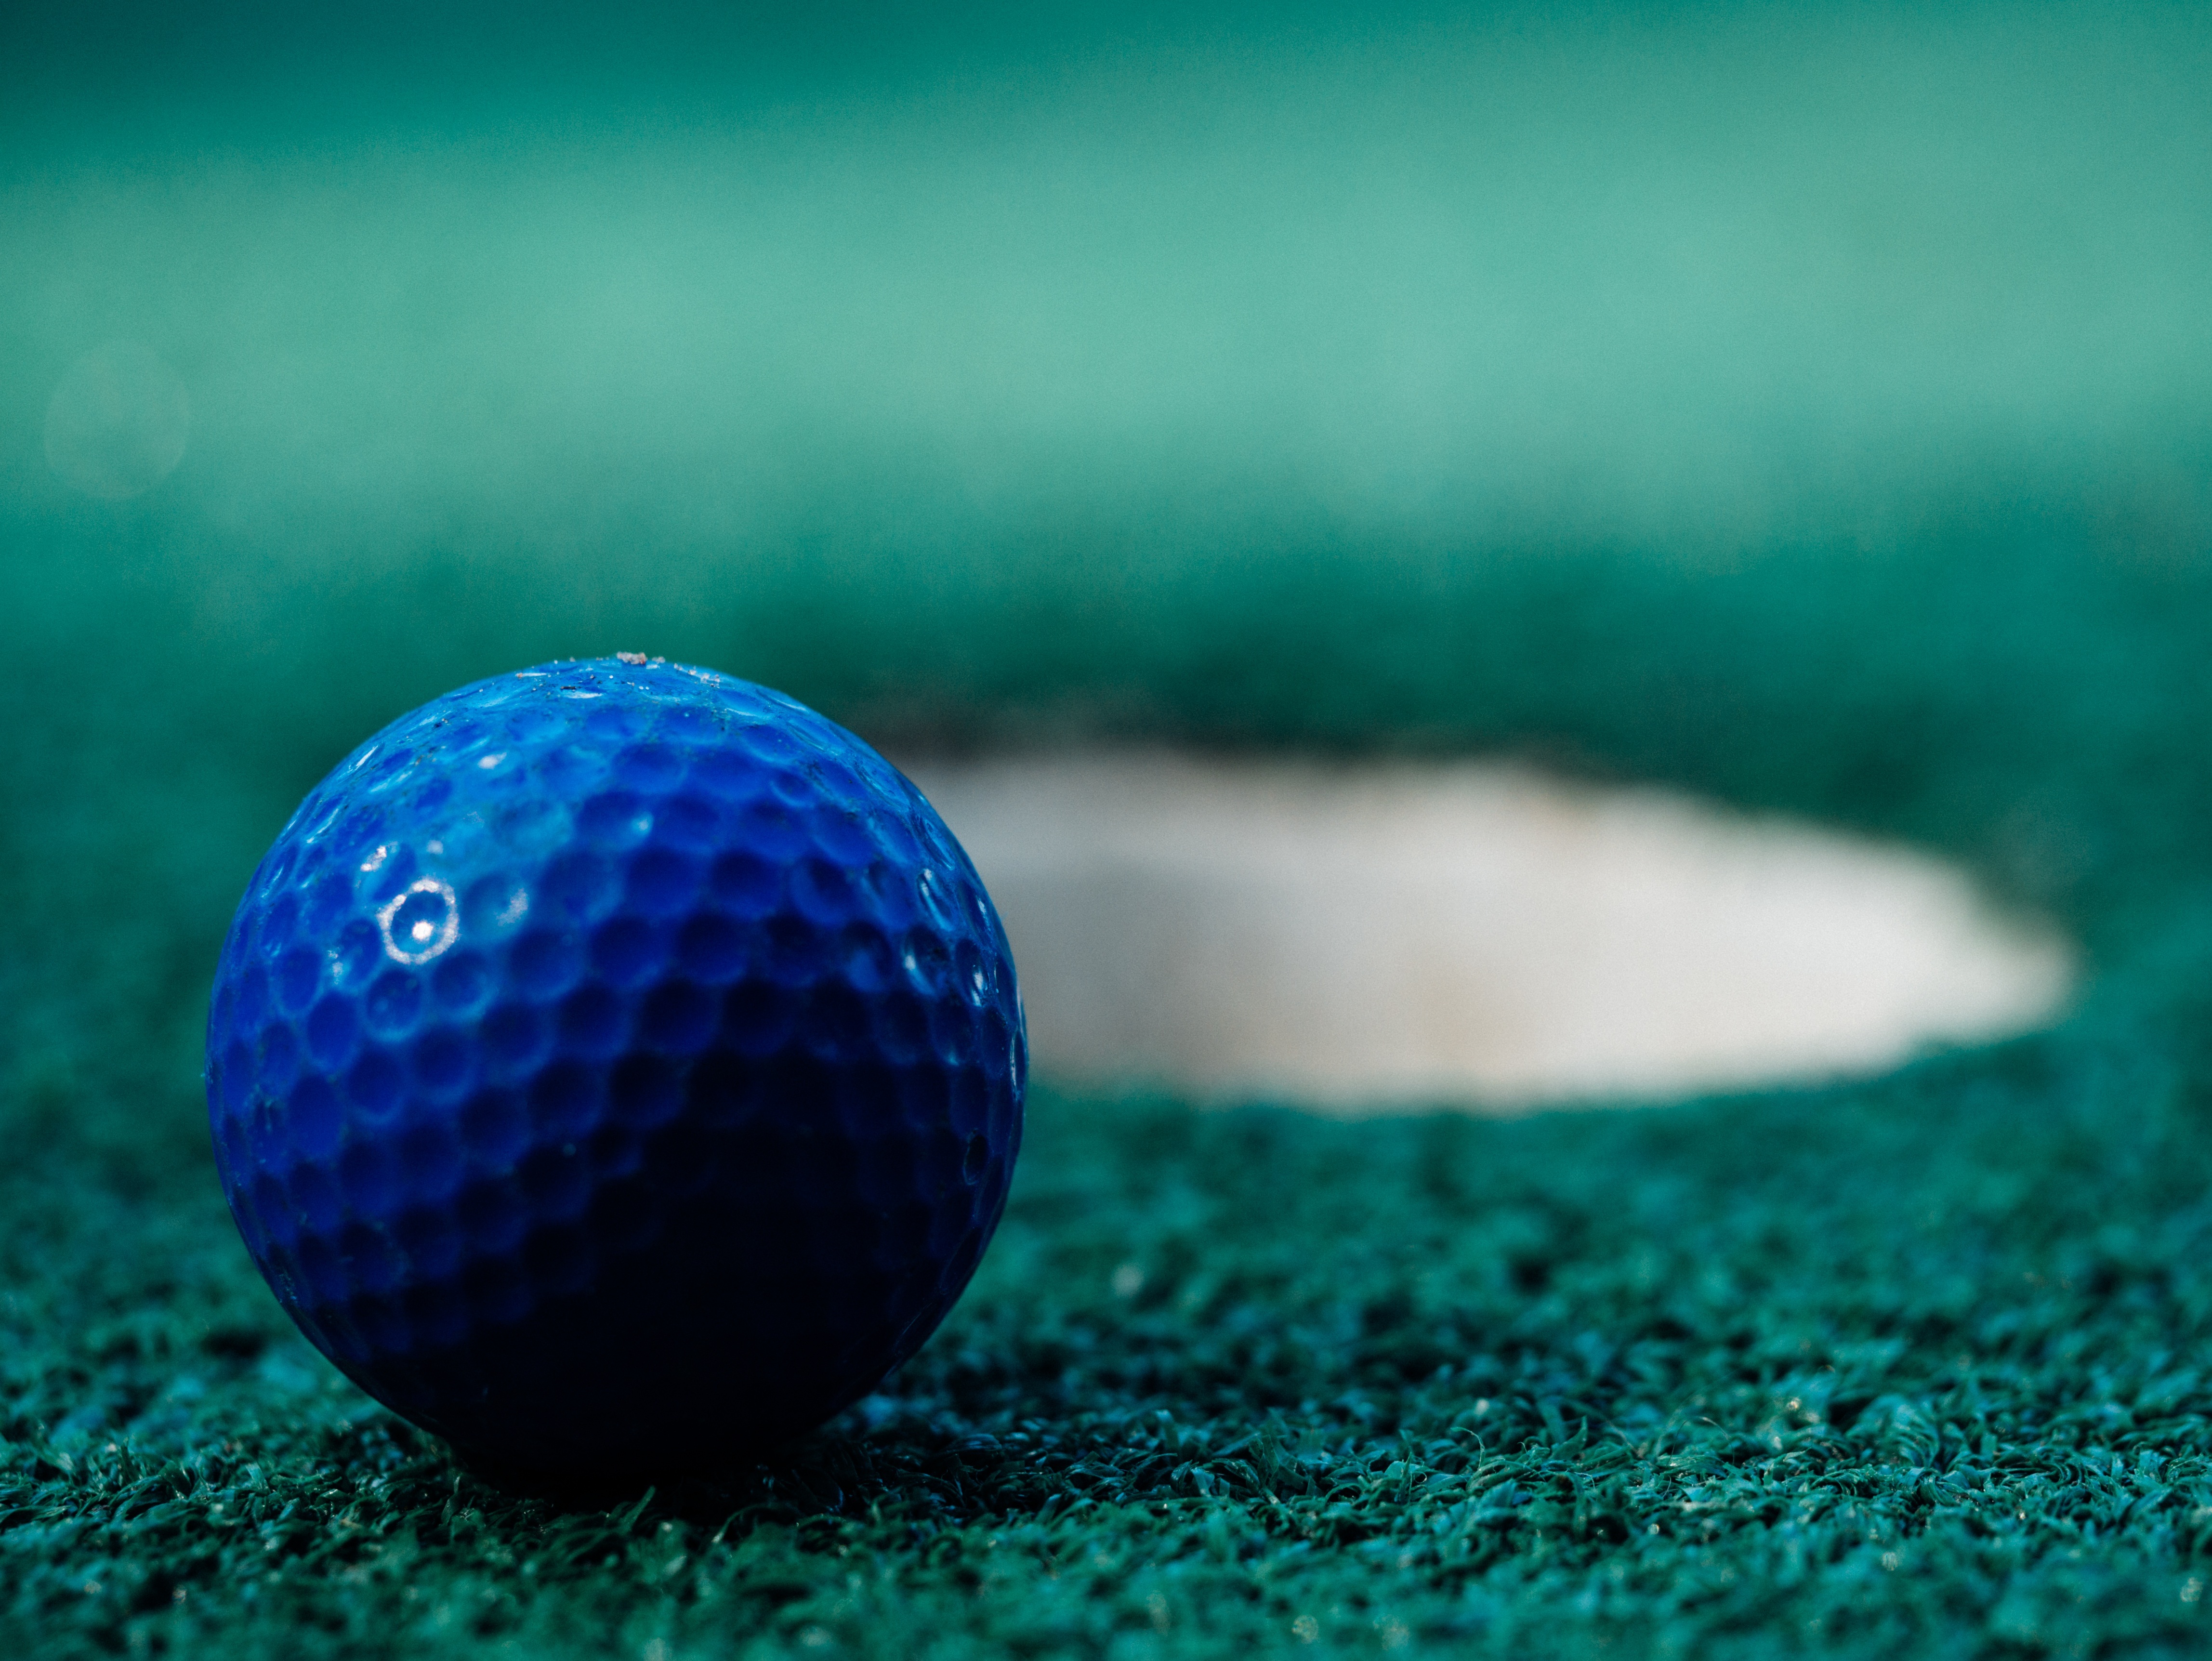
grass, light, photography, hole, green, reflection, color, blue, golf, close up, fun, sports, ball, macro photography, computer wallpaper